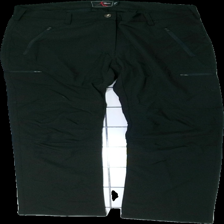
View: front
Type: Trousers
Category: Ladies
Brand: High Mountain
Colors: Black
Material: 100% polyester
Cut: Regular
Size: 40
Season: All
Stains: Minor
Price range: 50-100
Recommended usage: Reuse